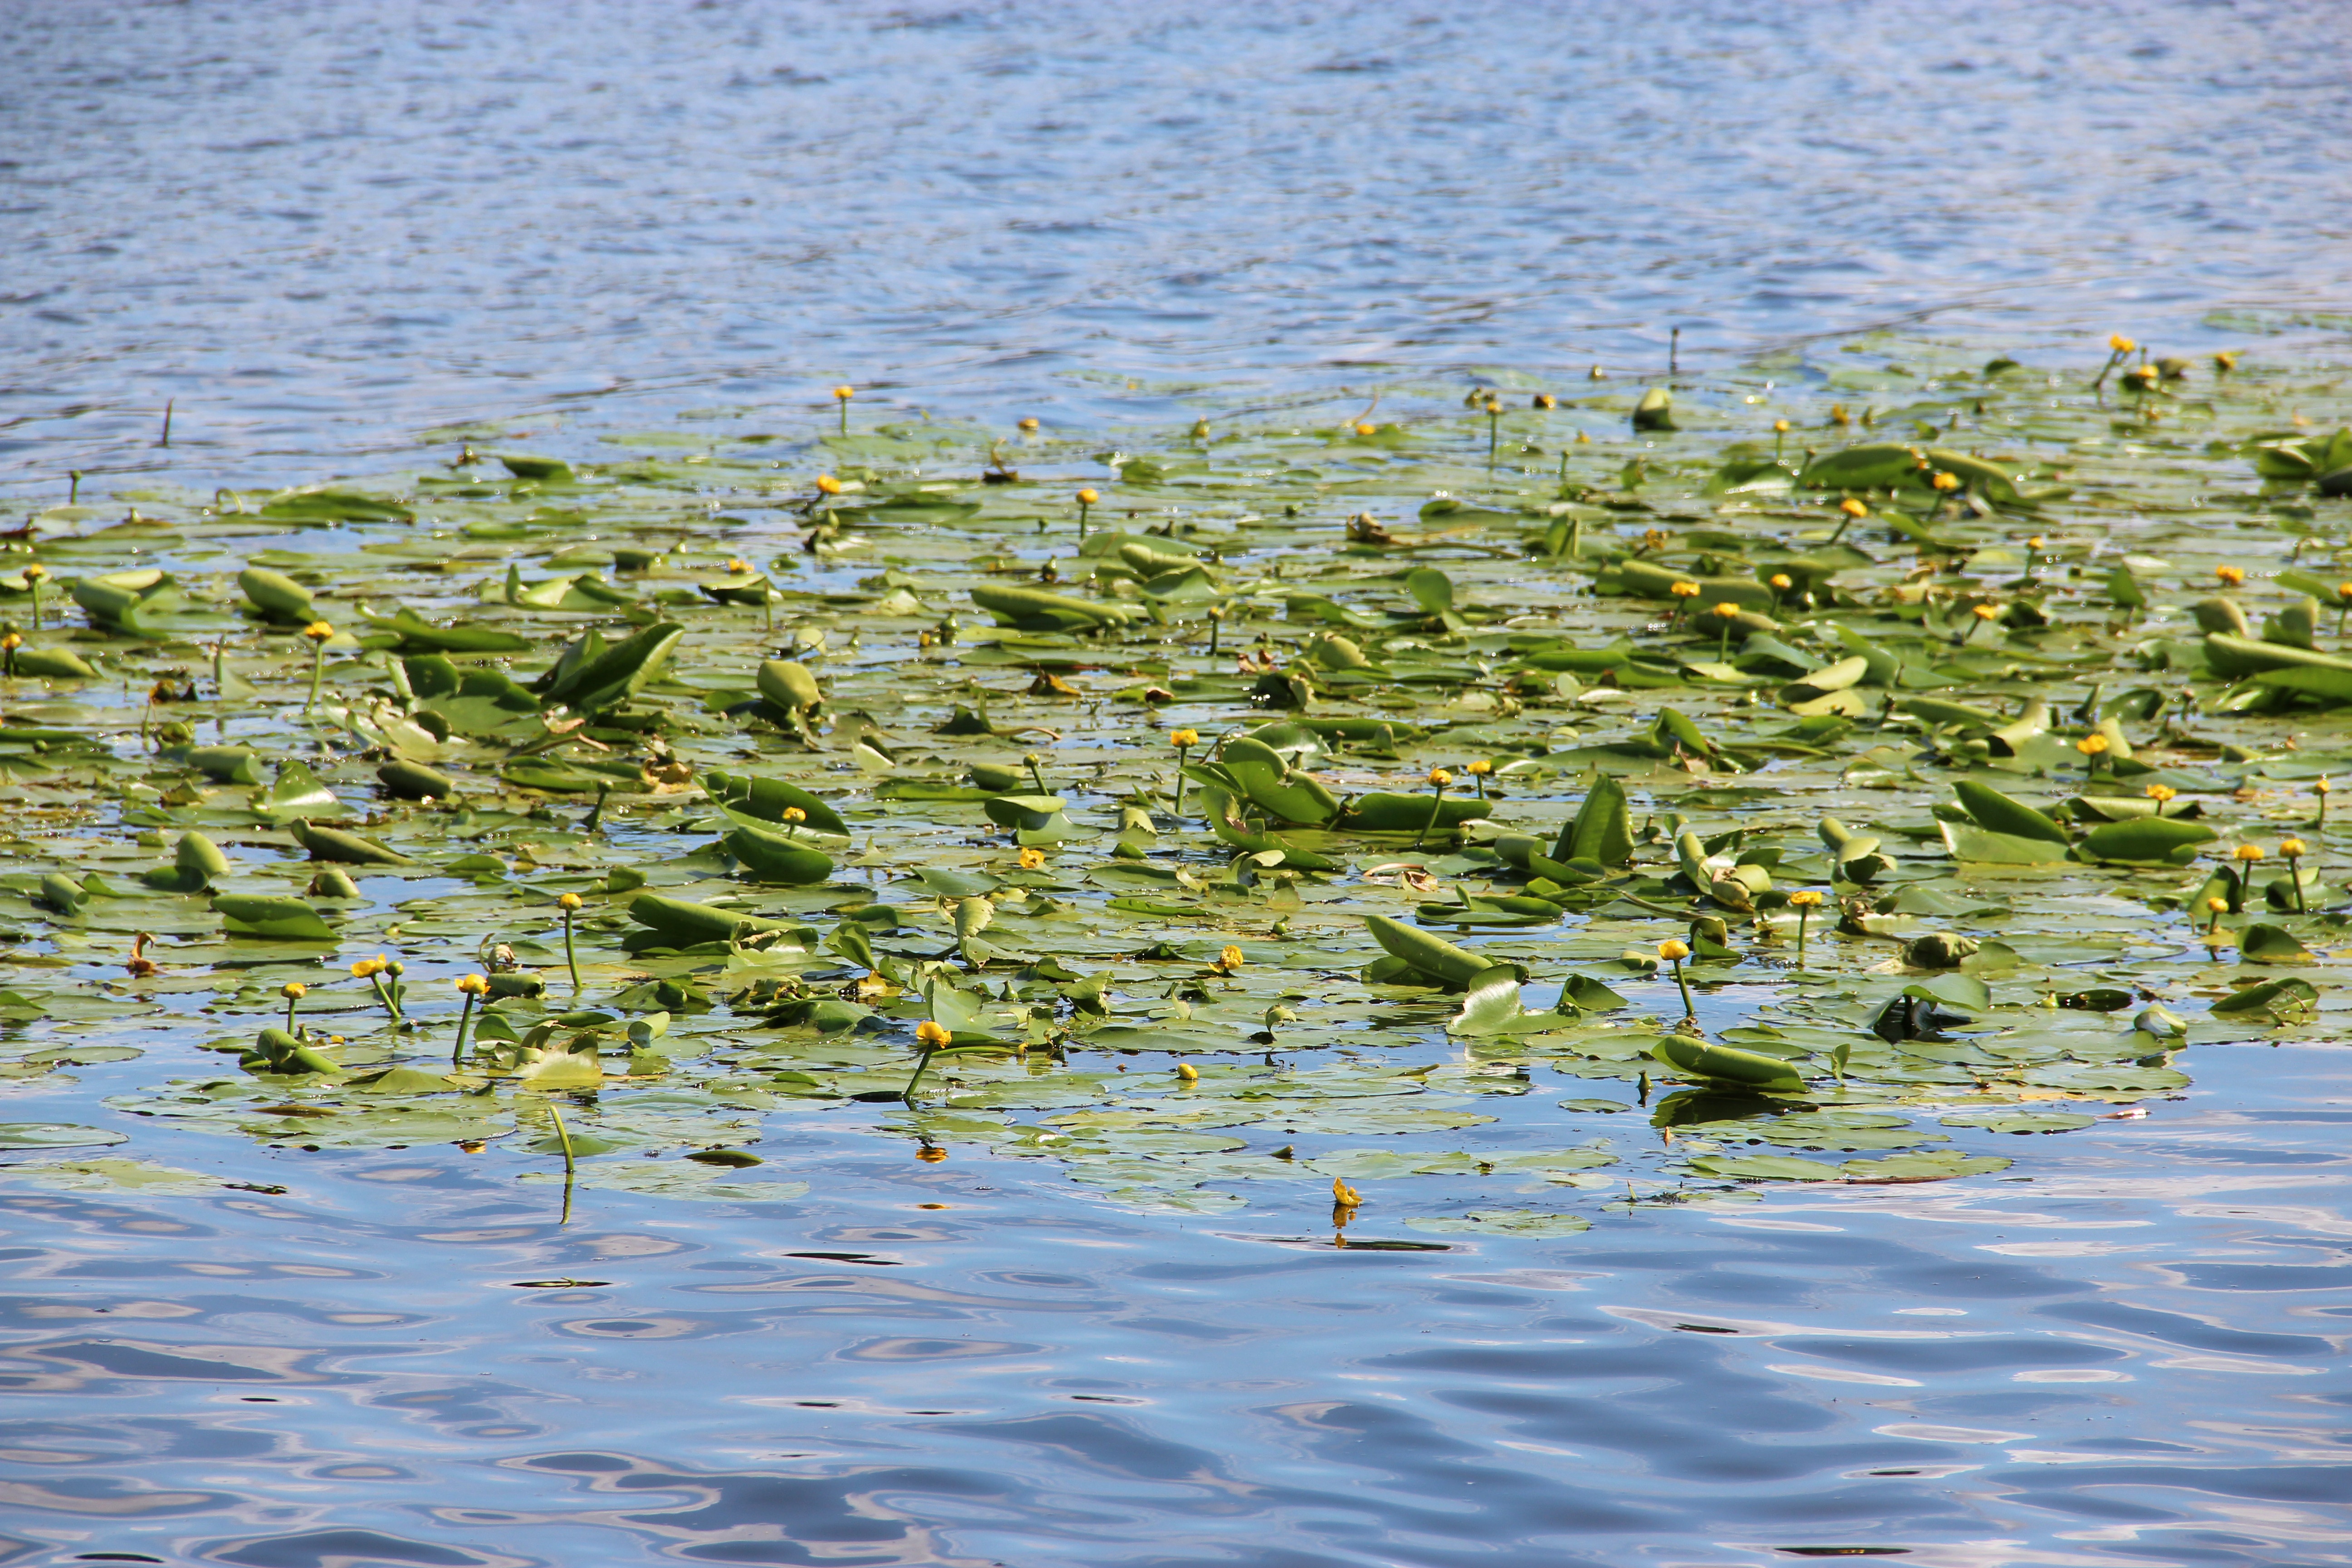
sea, coast, tree, water, nature, grass, marsh, leaf, shore, flower, lake, river, pond, wildlife, reflection, lagoon, body of water, wetland, water bird